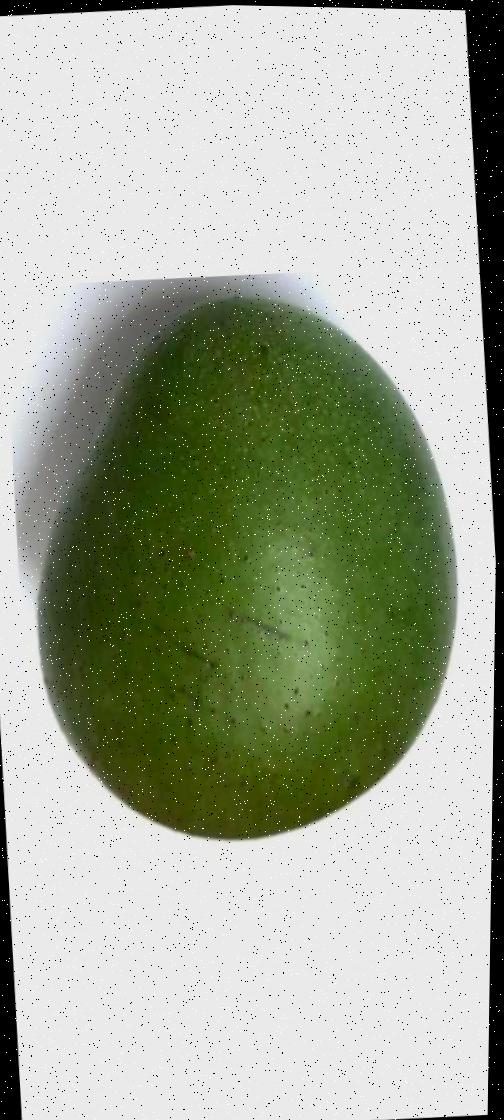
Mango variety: Ashshina Zhinuk